Mid-Norfolk Railway

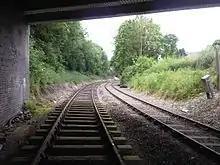
Bridge 1671, with visual effect of original double track restored, near Wymondham Abbey.

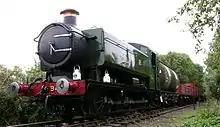
GWR 9400 Class No. 9466 at Hoe, 2009

The section of line between Dereham and Wymondham is in regular use, with a further to Worthing passed for operation, but only used for passengers during special events and for works trains enabling the reconditioning of the derelict line further north. The company also owns the next of disused line from Worthing to County School station near North Elmham, although a section of about lacks track between North Elmham and County School. This makes the Mid-Norfolk Railway one of the longest standard-gauge heritage railways in the United Kingdom. Beyond the railway's holding, the trackbed is mostly intact from County School to Fakenham, and is reserved by the council for railway use.